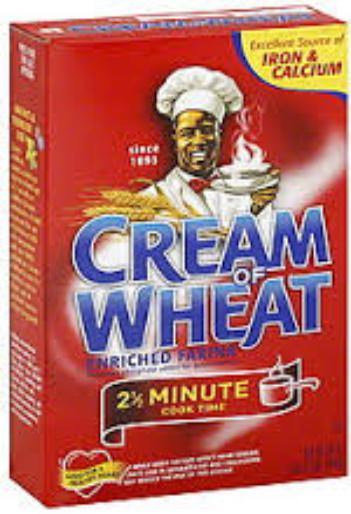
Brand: Cream of Wheat
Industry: Food